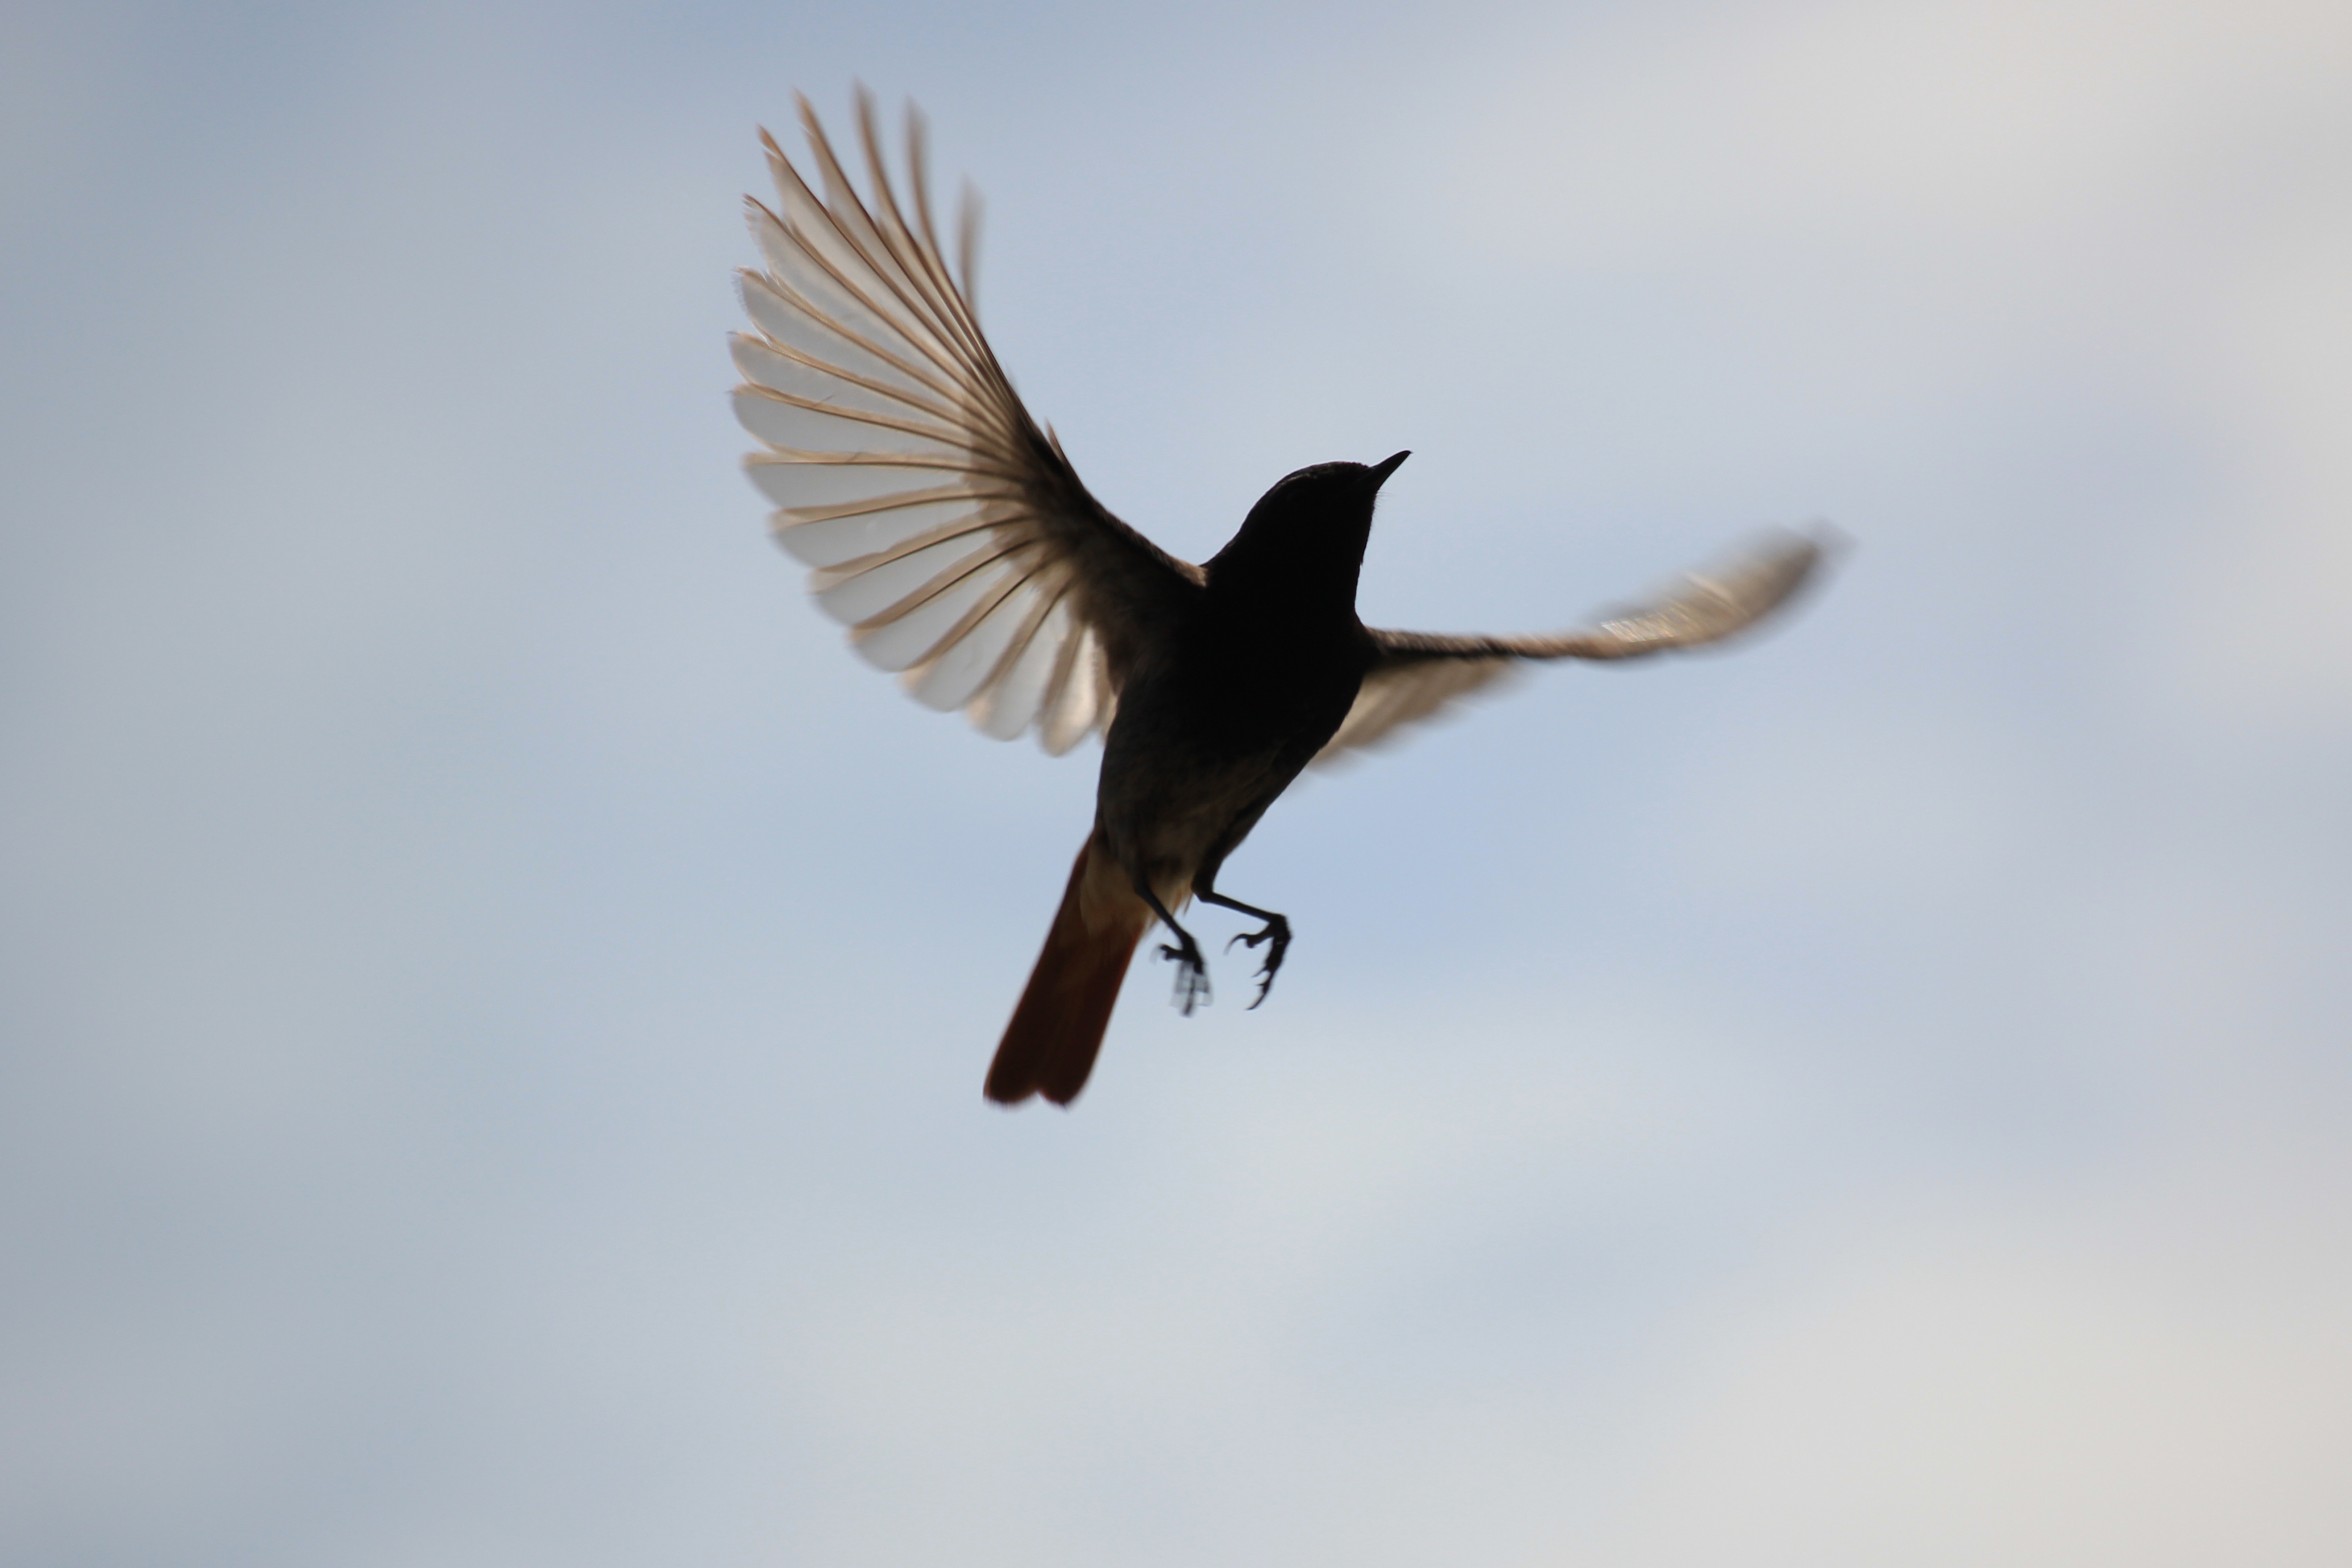
bird, wing, sky, animal, fly, flight, feather, plumage, vertebrate, perching bird